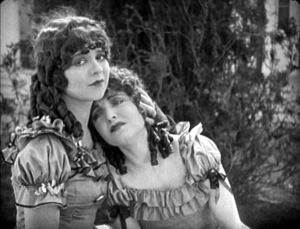
Maytime est un film américain réalisé par Louis Gasnier et sorti en 1923.
Clara Bow est une actrice américaine, née le 29 juillet 1905 à New York et morte le 27 septembre 1965 à Culver City. Elle fut l'une des premières sex-symbol du cinéma muet.